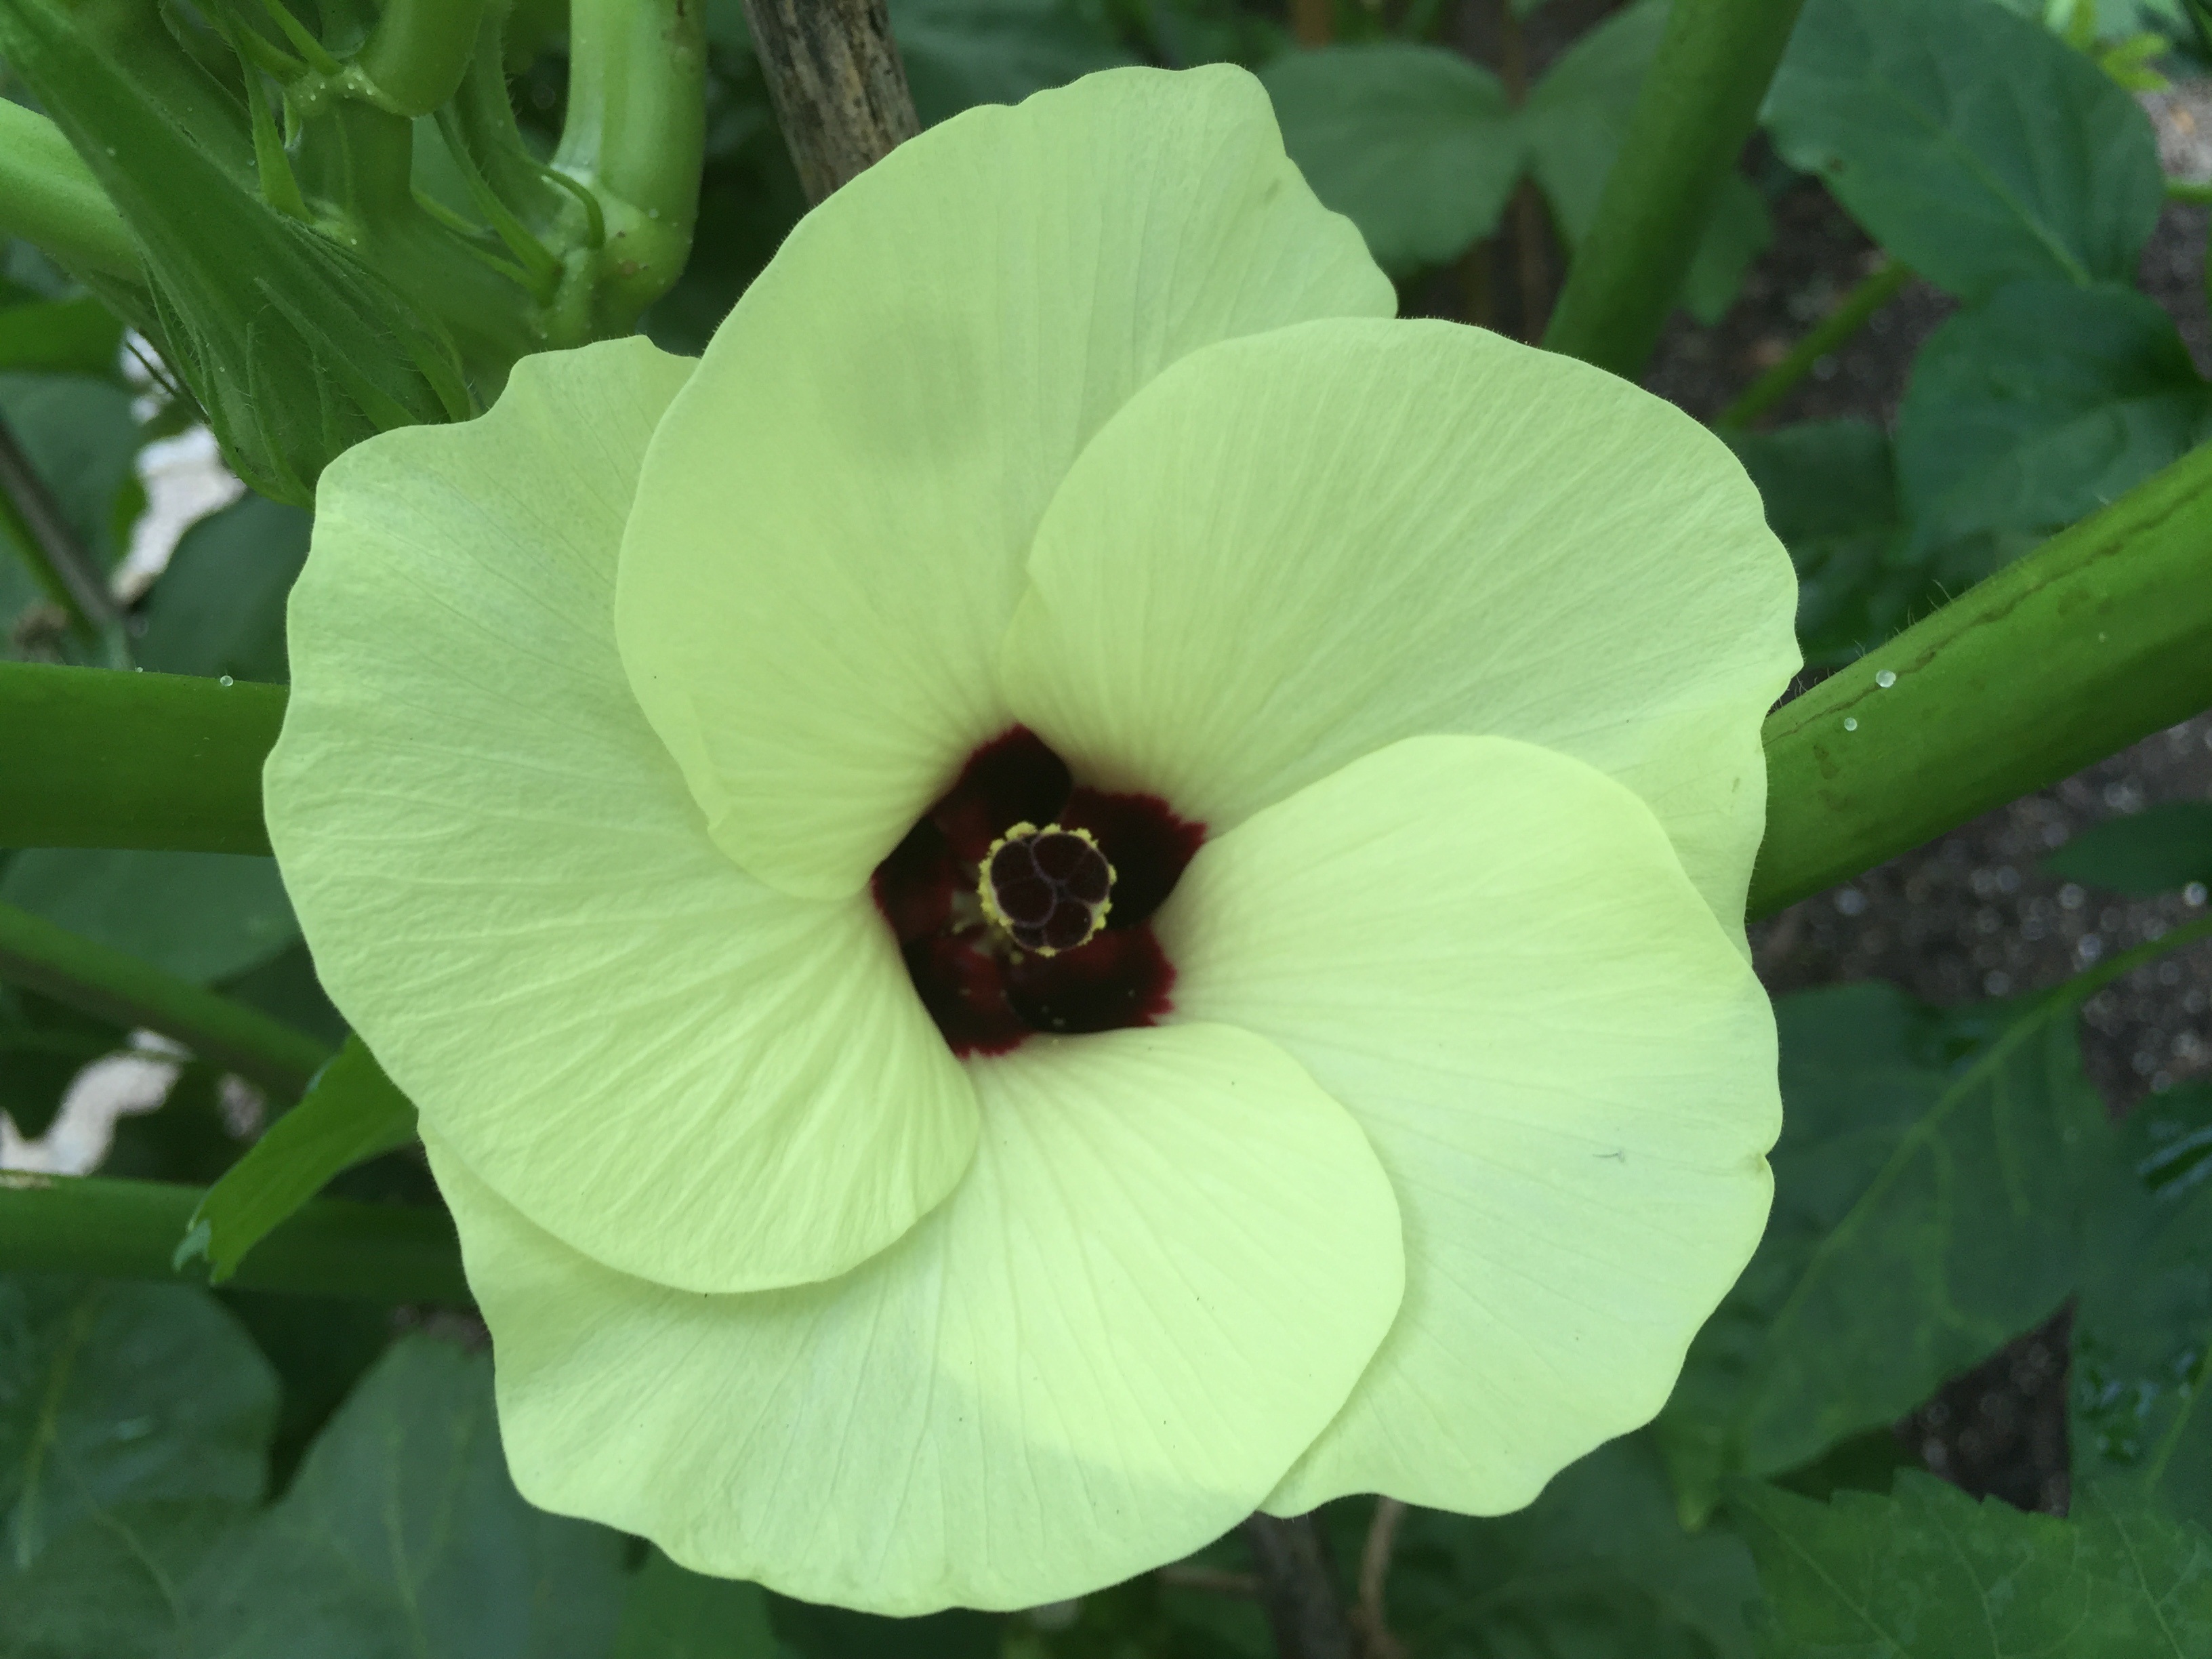
blossom, plant, flower, petal, bloom, green, produce, vegetable, botany, garden, okra, flora, hibiscus, malvales, organic, moonflower, flowering plant, plant stem, land plant